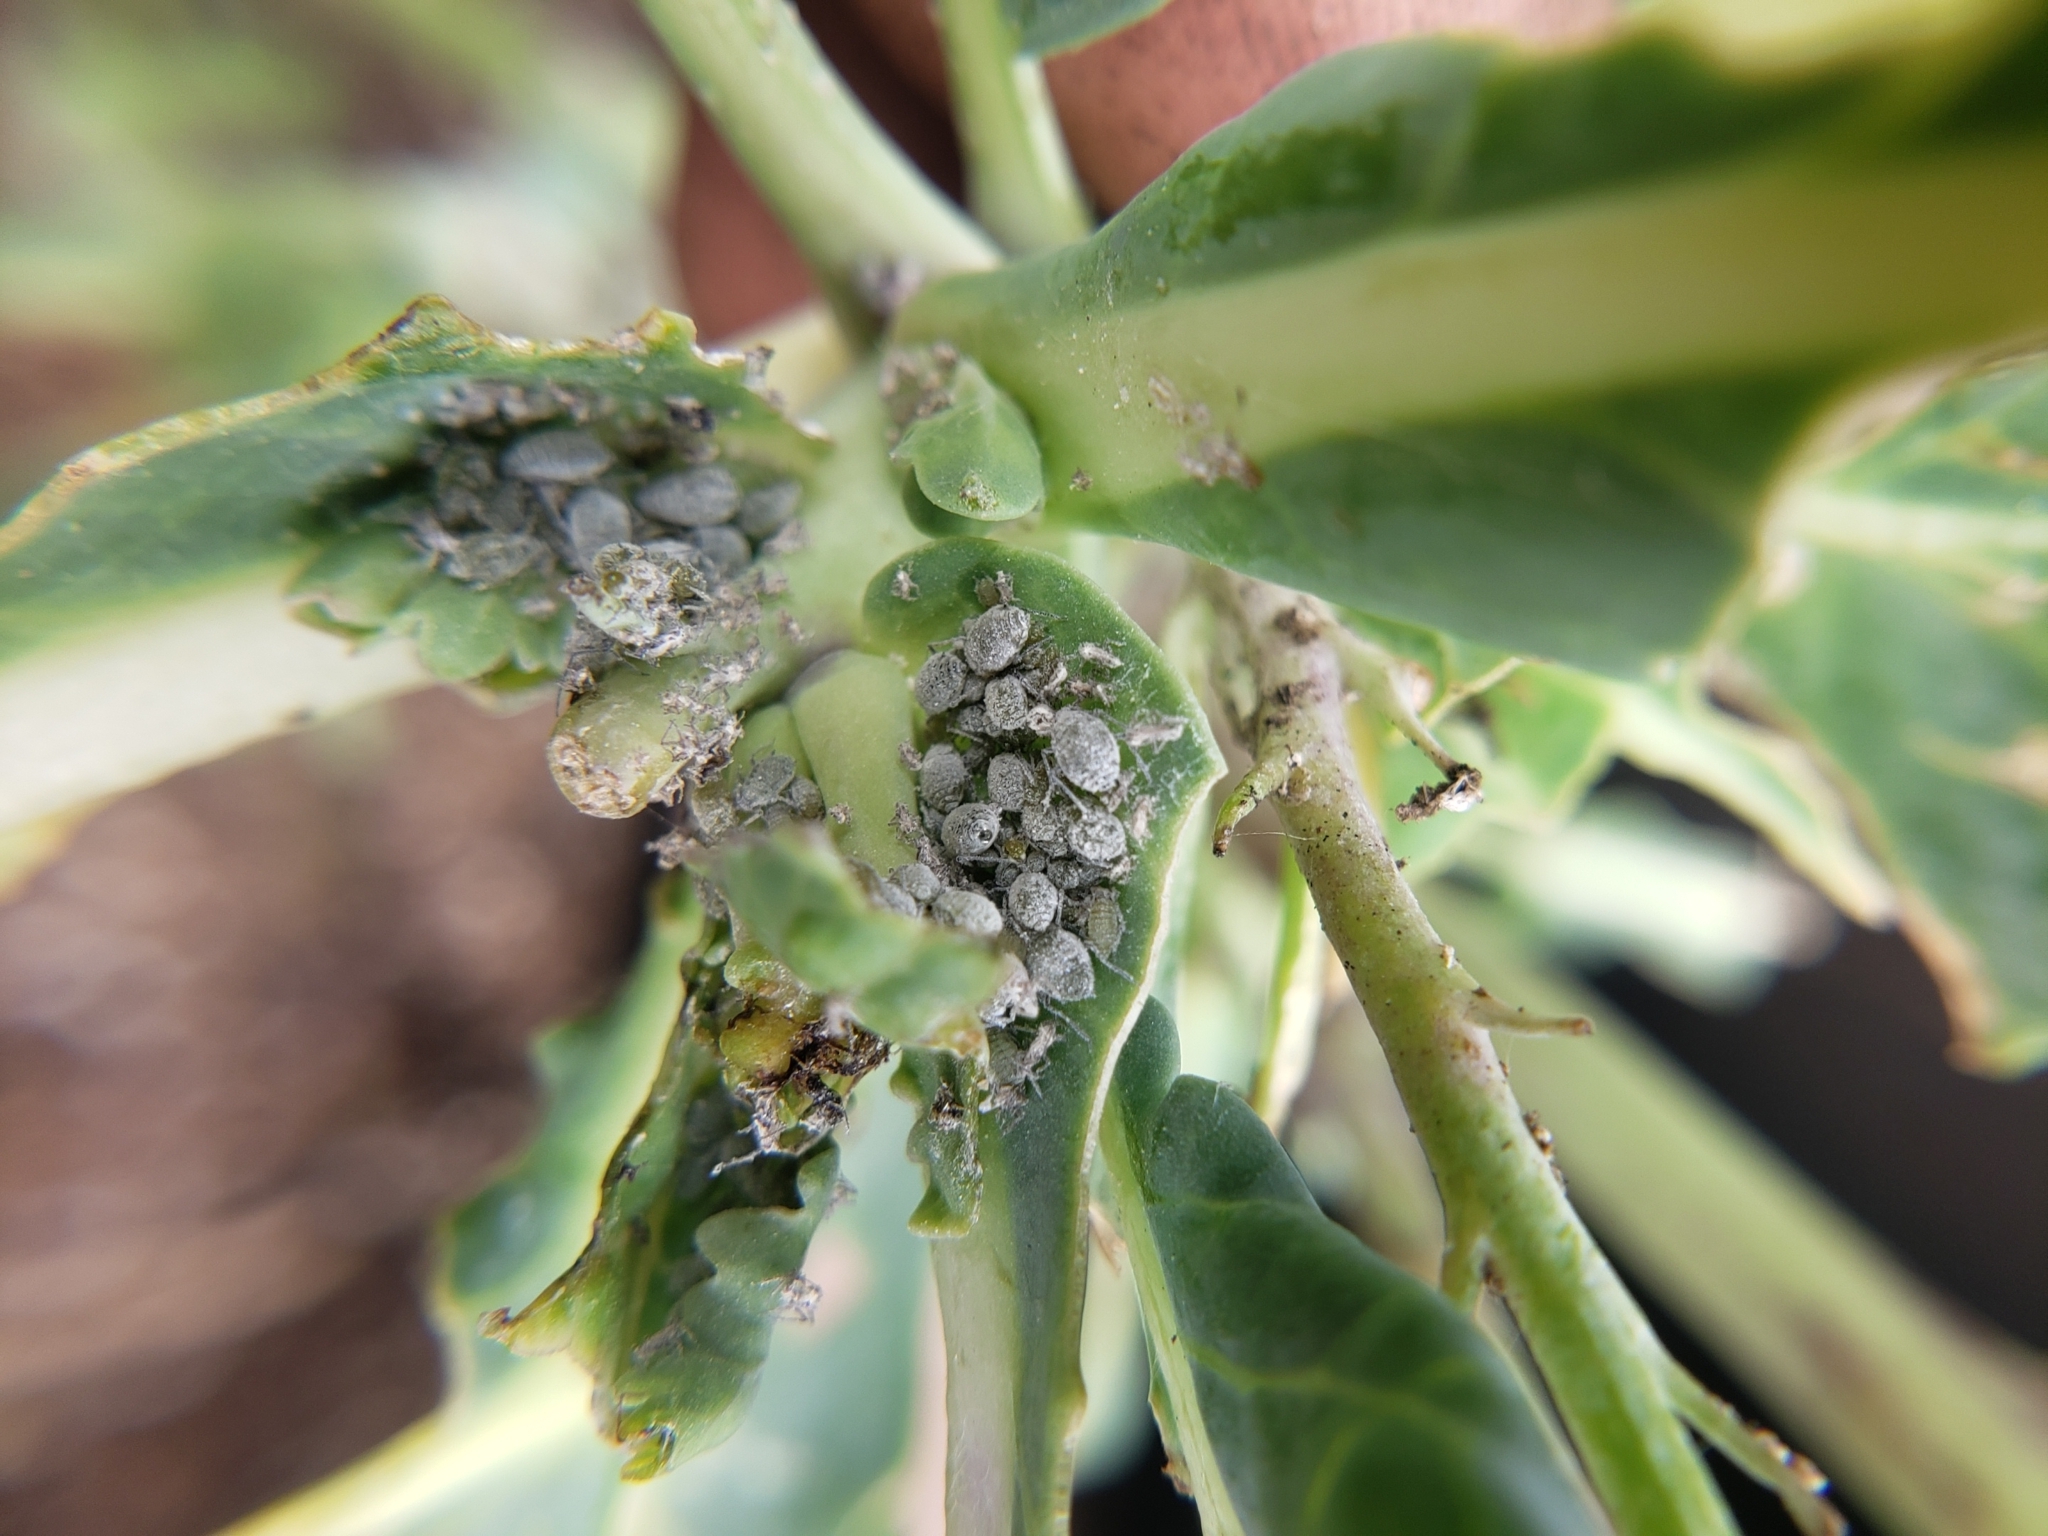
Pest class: cabbage_aphid